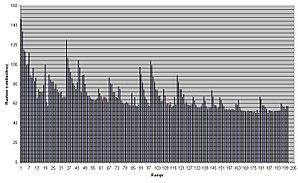
Les rangs d'assises de la pyramide de Khéops furent mesurés pour la première fois par les savants ayant pris part à l'expédition d'Égypte menée par Bonaparte, à savoir Jomard, Coutelle et Le Père. L'égyptologue anglais Petrie effectua des mesures précises aux coins nord-ouest et sud-est de la pyramide, parues en 1883. L'égyptologue français Georges Goyon effectua de nouvelles mesures, parues en 1978.